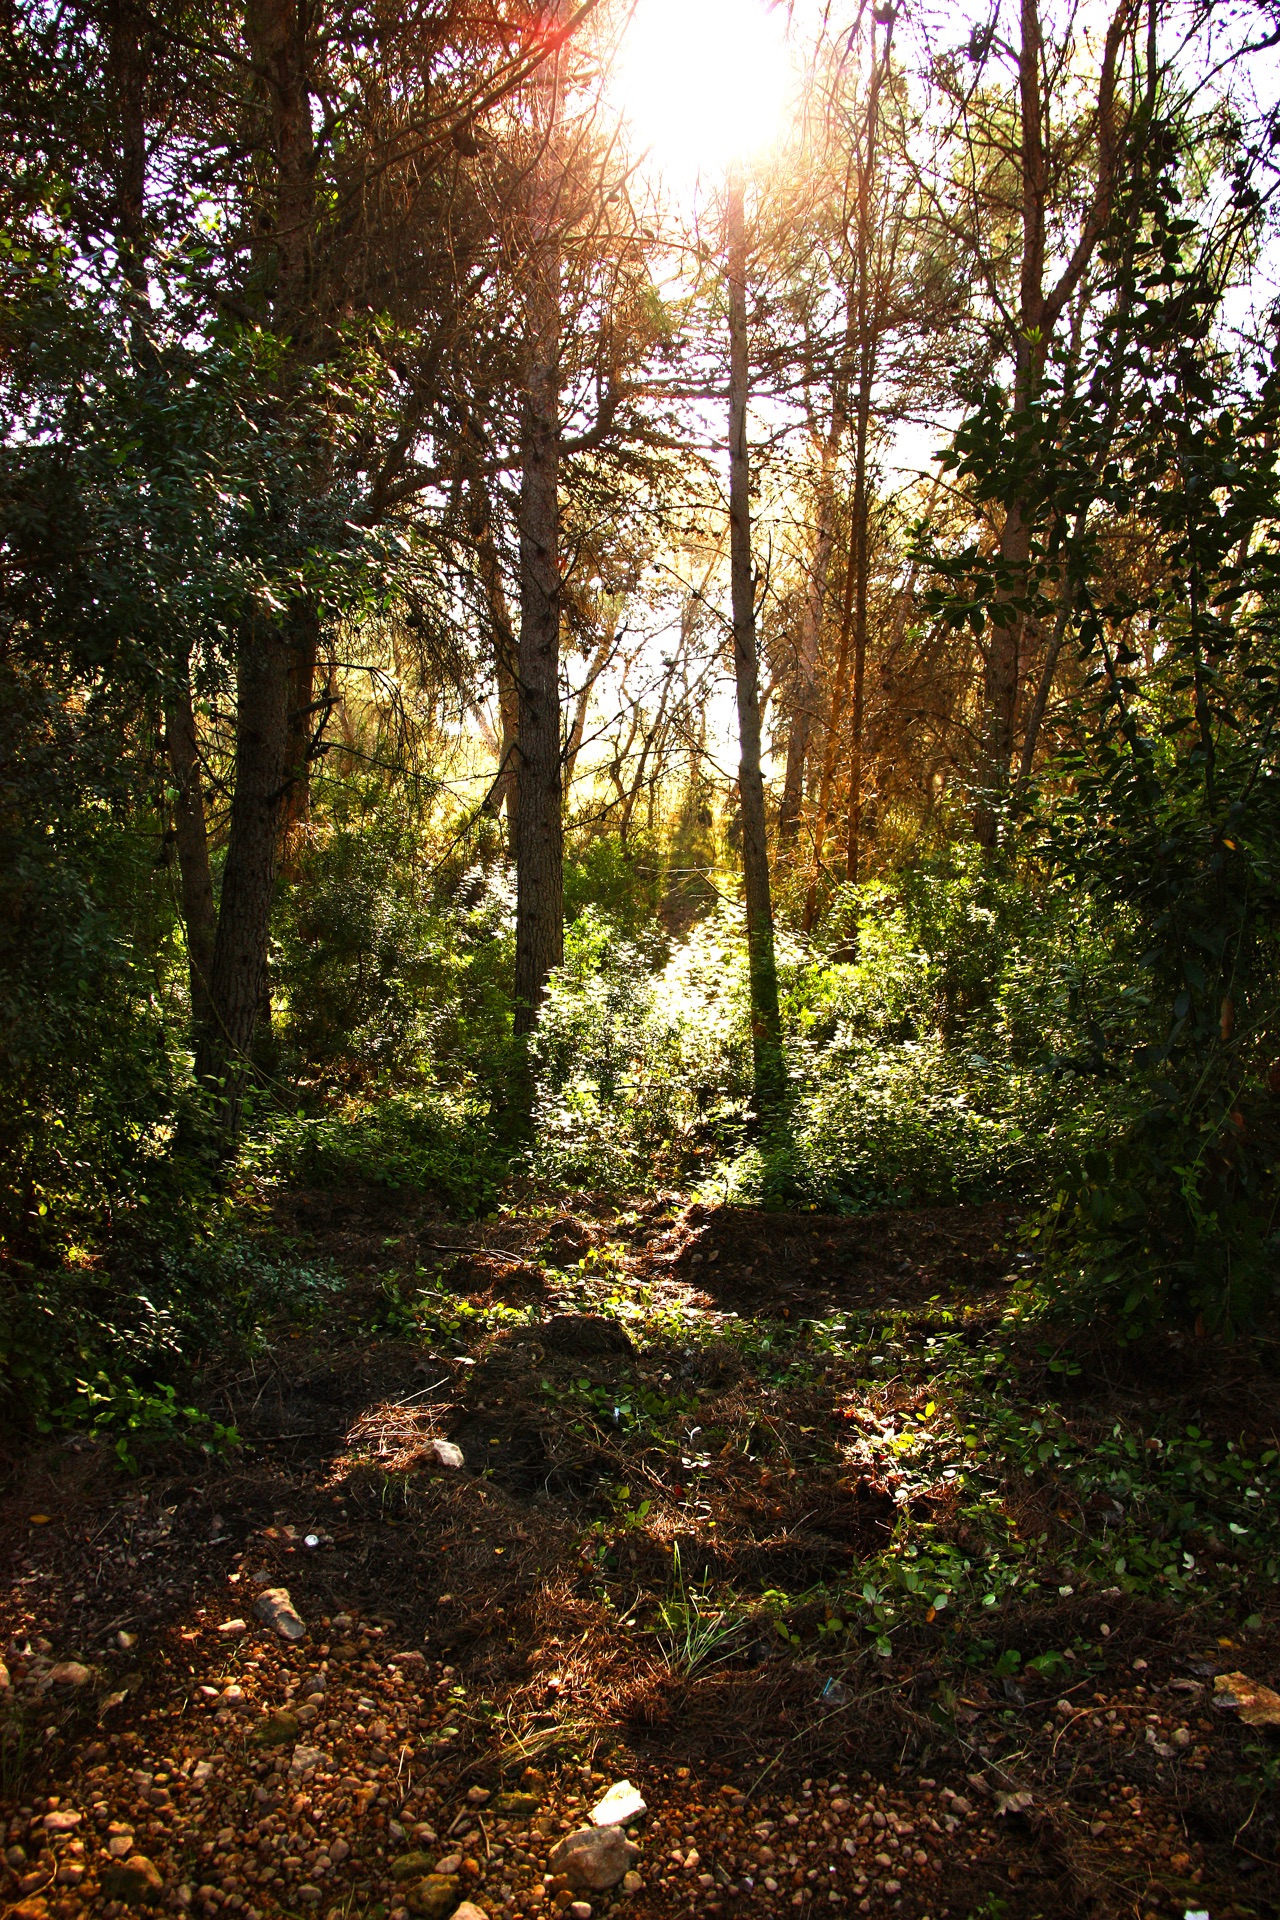
tree, nature, forest, wilderness, plant, trail, sunlight, leaf, autumn, season, deciduous, woodland, habitat, ecosystem, biome, old growth forest, natural environment, woody plant, temperate broadleaf and mixed forest, temperate coniferous forest